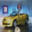
Label: automobile